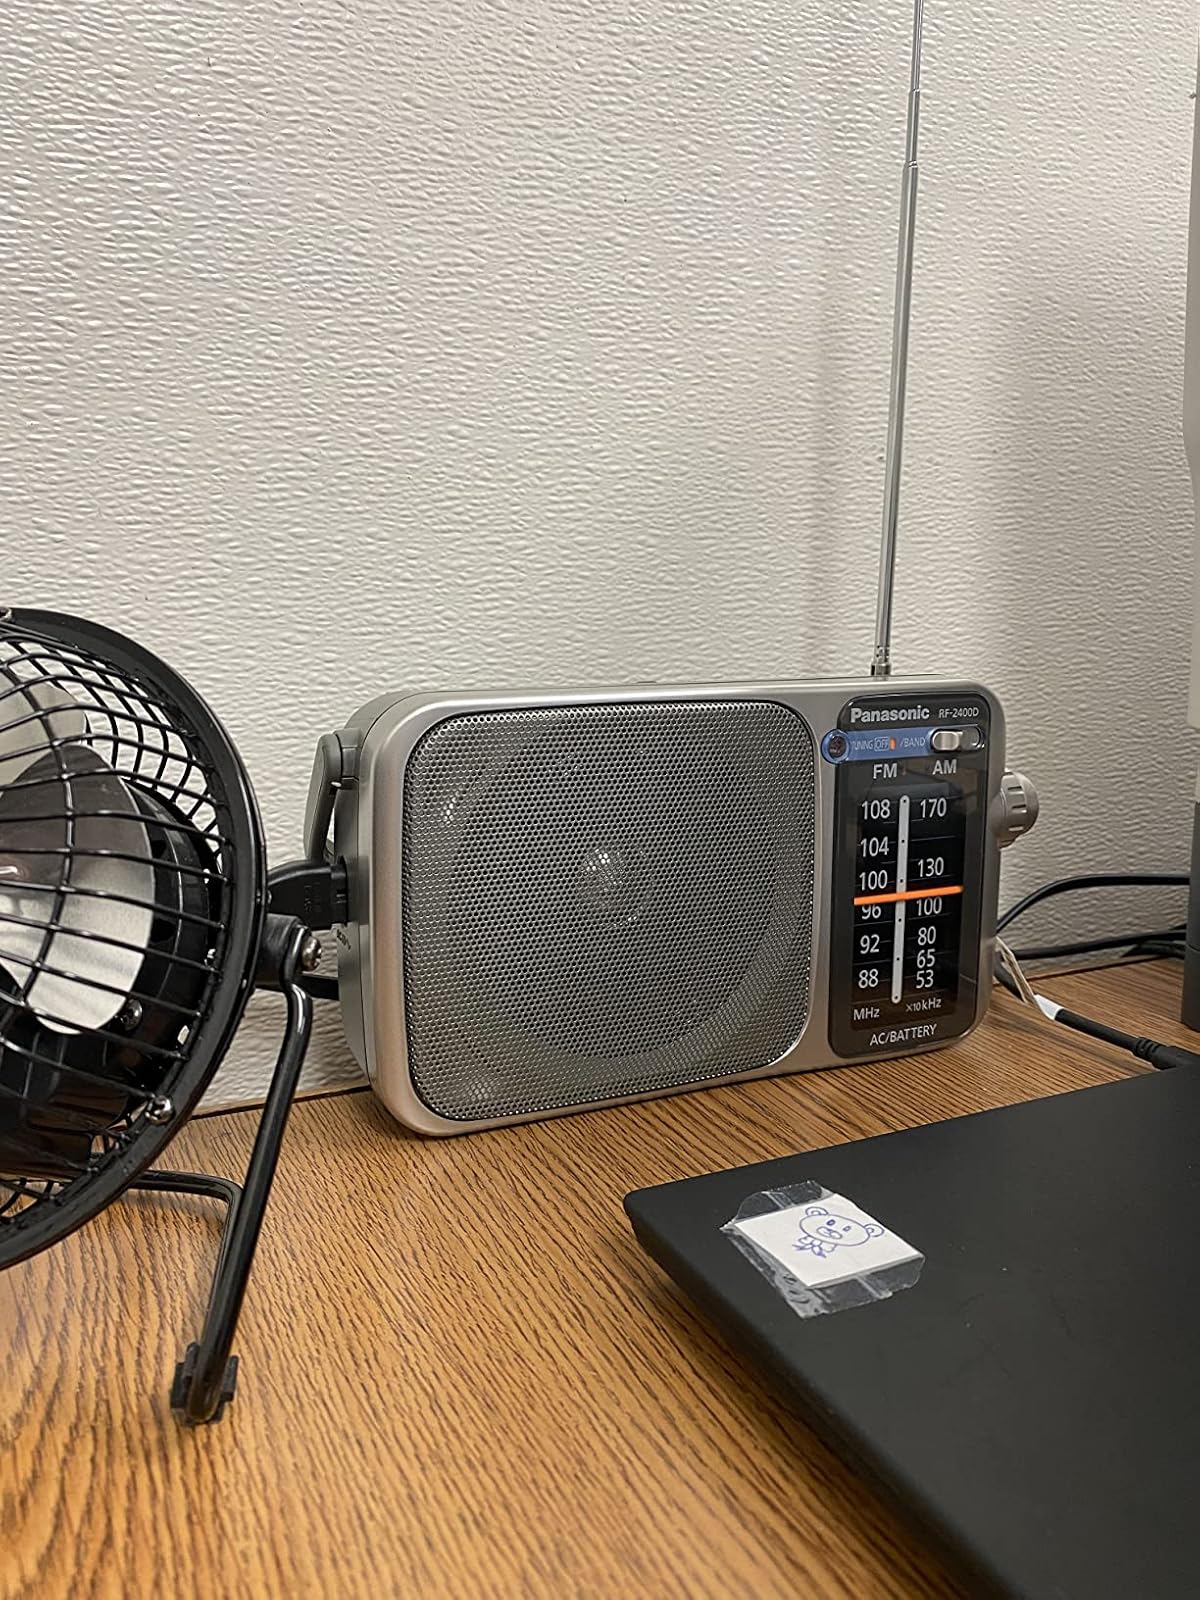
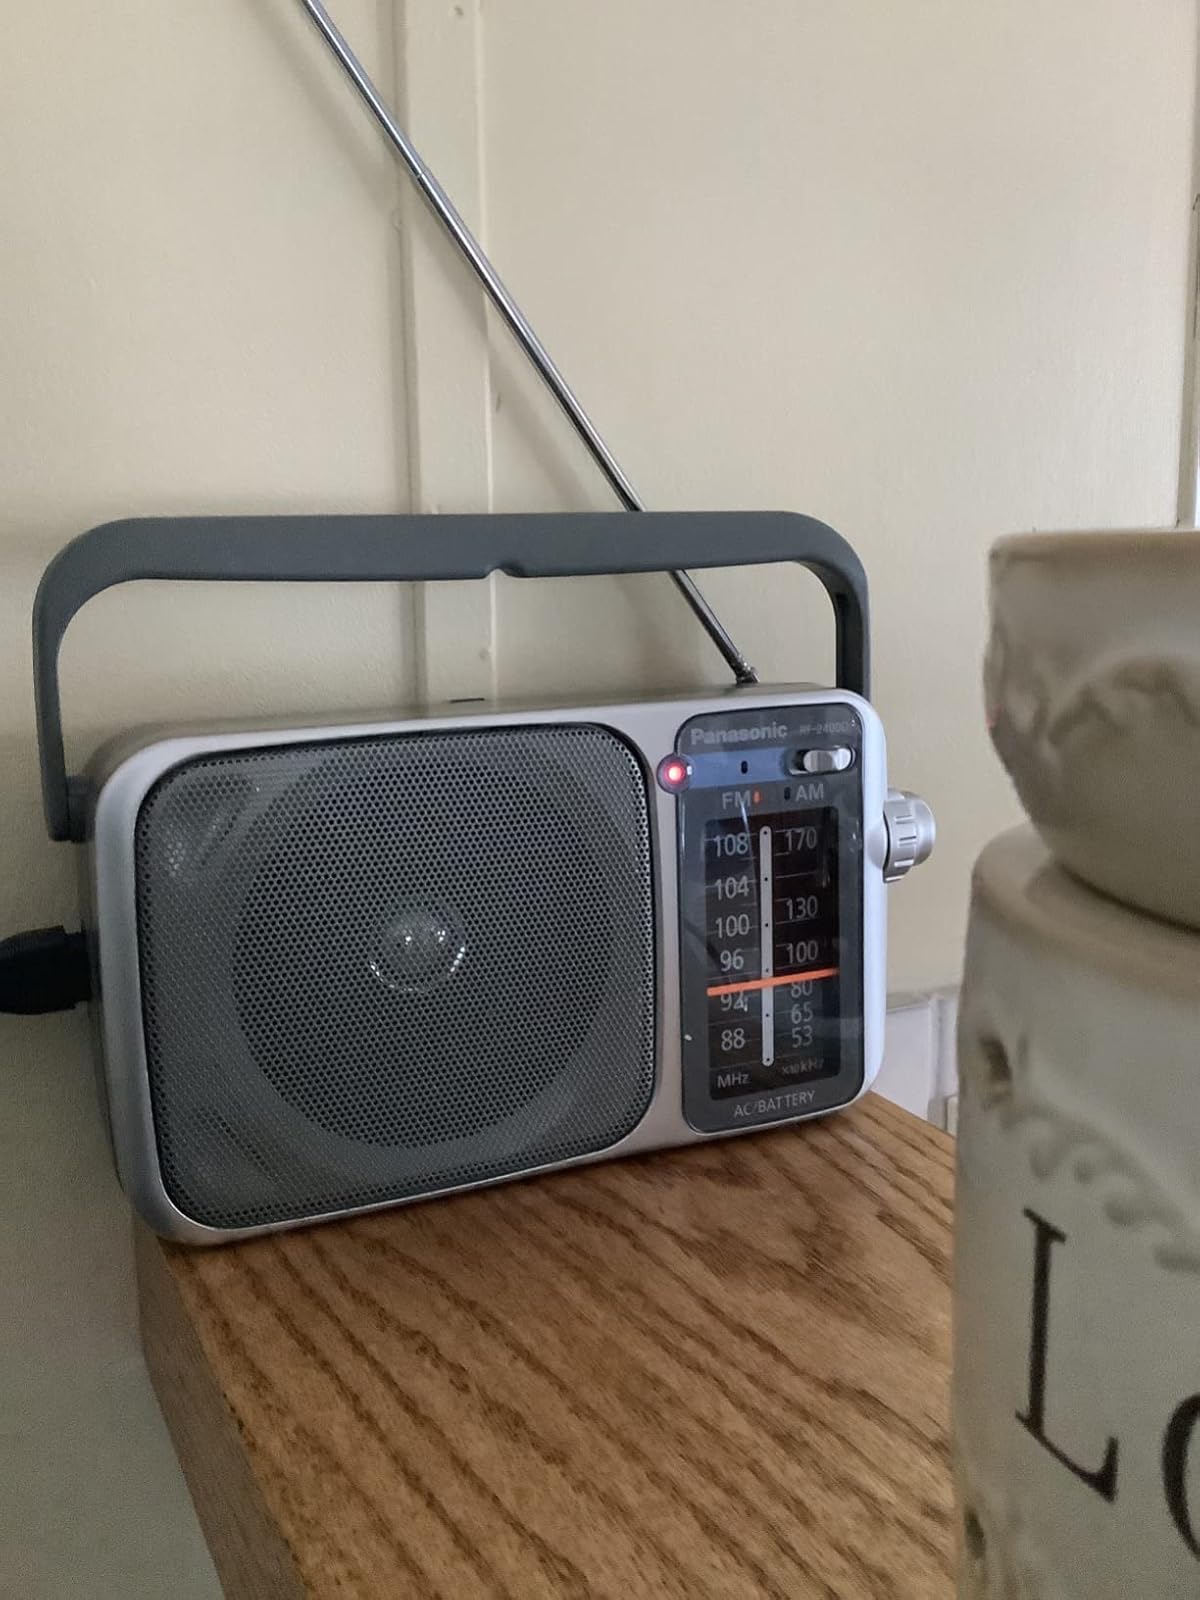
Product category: radio
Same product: yes